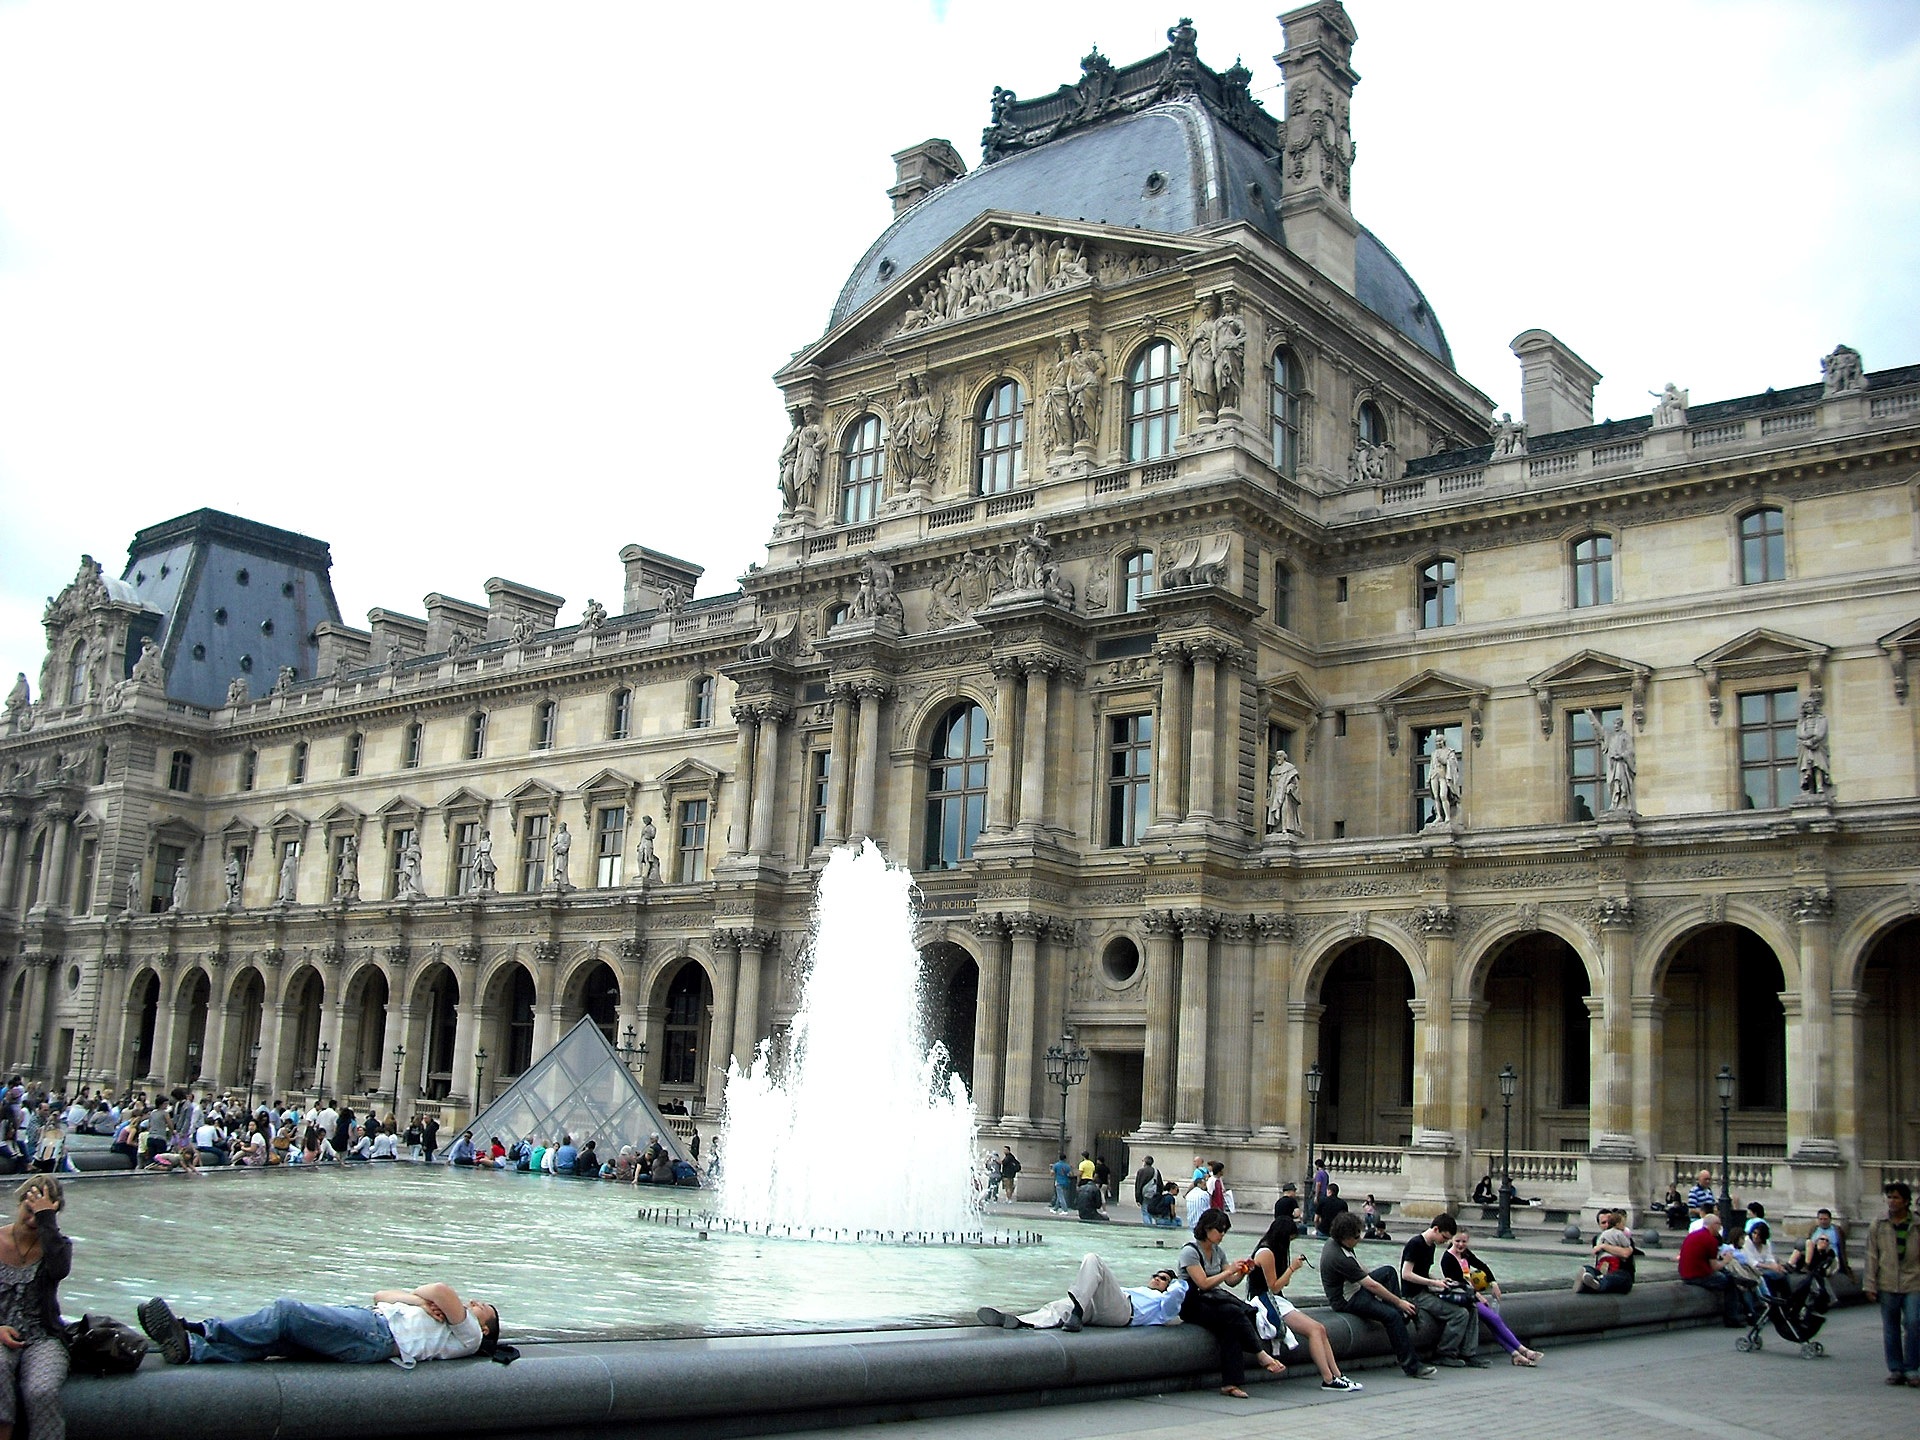
architecture, people, building, palace, city, paris, monument, france, louvre, plaza, landmark, facade, cathedral, historic, tourism, place of worship, french, town square, basilica, water feature, ancient rome, tours, historic site, ancient roman architecture